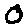
Label: 0